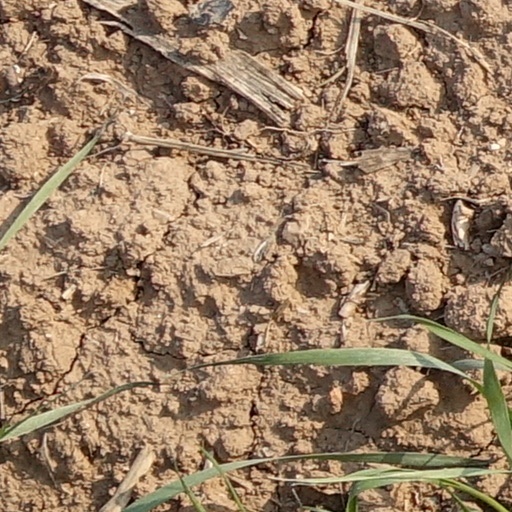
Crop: wheat